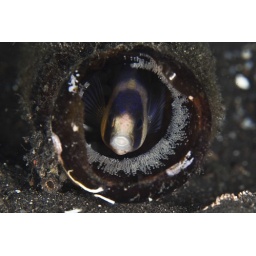
damsel fish with eggs in broken bottle